Chabad

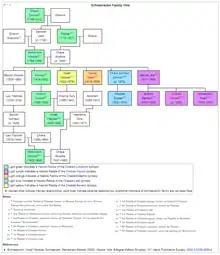
Schneersohn family

The Chabad movement has been led by a succession of Hasidic rebbes. The main branch of the movement, Chabad-Lubavitch, has had seven rebbes: